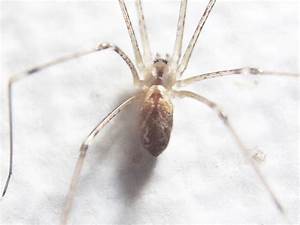
Label: ragno